Answer in natural language. Consider the 3D positions of the objects in the scene and not just the 2D positions in the image. Is the centerpoint of  dark cave wall decor photo at a higher height than Doorway? Choose between the following options: no or yes
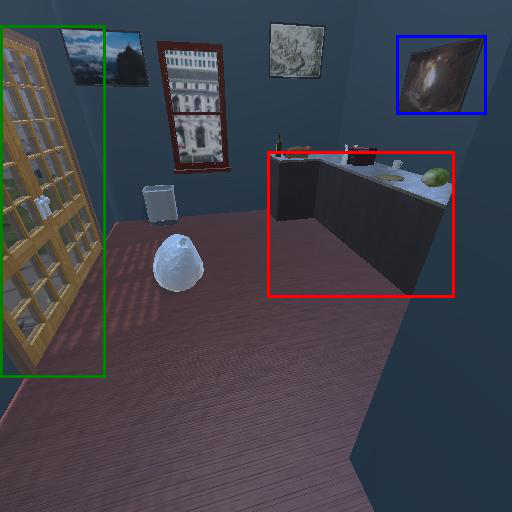
<answer>yes</answer>